San Joaquins

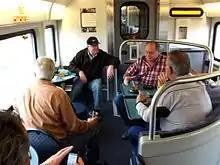
Passengers in the lounge seating area in the café car of a "San Joaquins" train, 2014

The "San Joaquins" service uses several routes which once hosted a variety of daily passenger trains. Chiefly, those trains were the "Golden Gate" of the Atchison, Topeka and Santa Fe Railway (today BNSF), and the "San Joaquin Daylight" of the Southern Pacific Railroad (today Union Pacific). Other named passenger trains which served the Central Valley corridor included Southern Pacific's "Owl Limited", and Santa Fe's "San Francisco Chief" and "Valley Flyer".